Culture of Eritrea

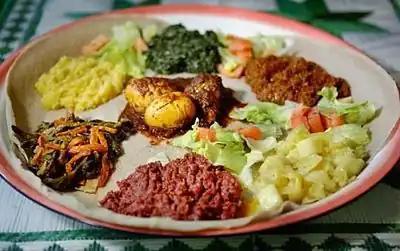
A plate of Injera with various Eritrean stews

The culture of Eritrea is the collective cultural heritage of the various populations native to Eritrea. Eritrea has nine recognized ethnic groups. Each group have their own unique traditions and customs but some traditions are shared and appreciated among different ethnic groups. The local culture consists of various, and often quite similar, traditions practiced by the nation's many Cushitic and Ethiopian Semitic-speaking Afro-Asiatic ethnic groups, in addition to those practiced by the area's Nilotic minorities. Eritrean culture is in some ways similar to the cultures of other countries in the region.